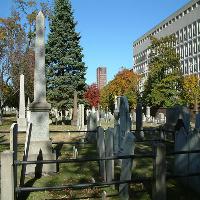
Weather: sun or clear